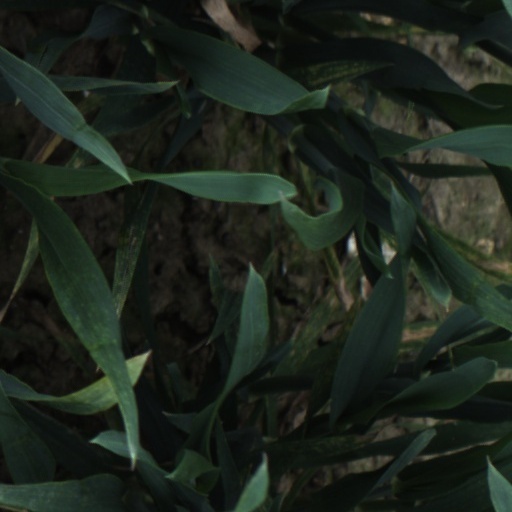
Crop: wheat